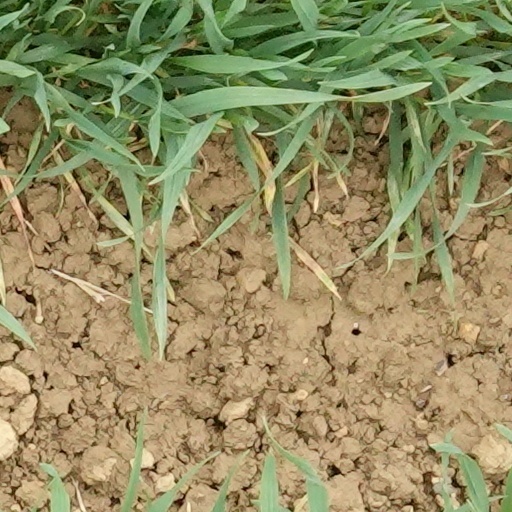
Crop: wheat